Przemysław Lechowski

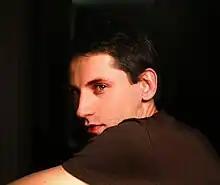

Przemysław Lechowski (born 10 April 1977) is a Polish classical pianist.